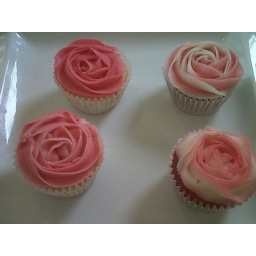
cup cake by my lovly friend